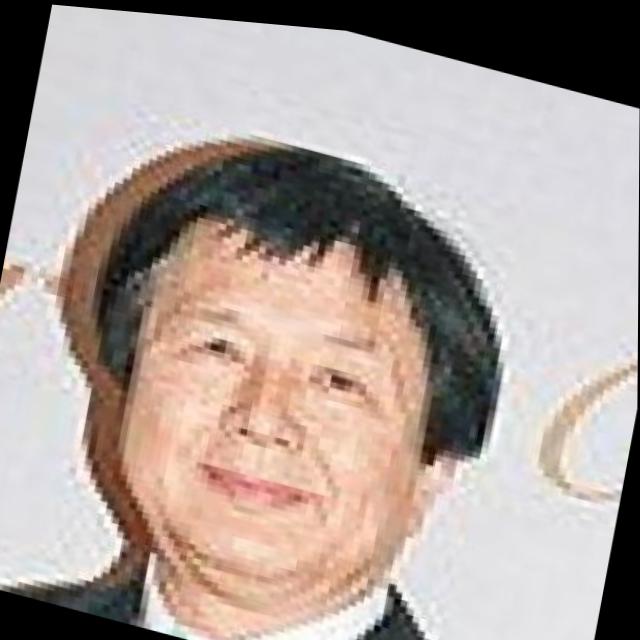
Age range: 45-64